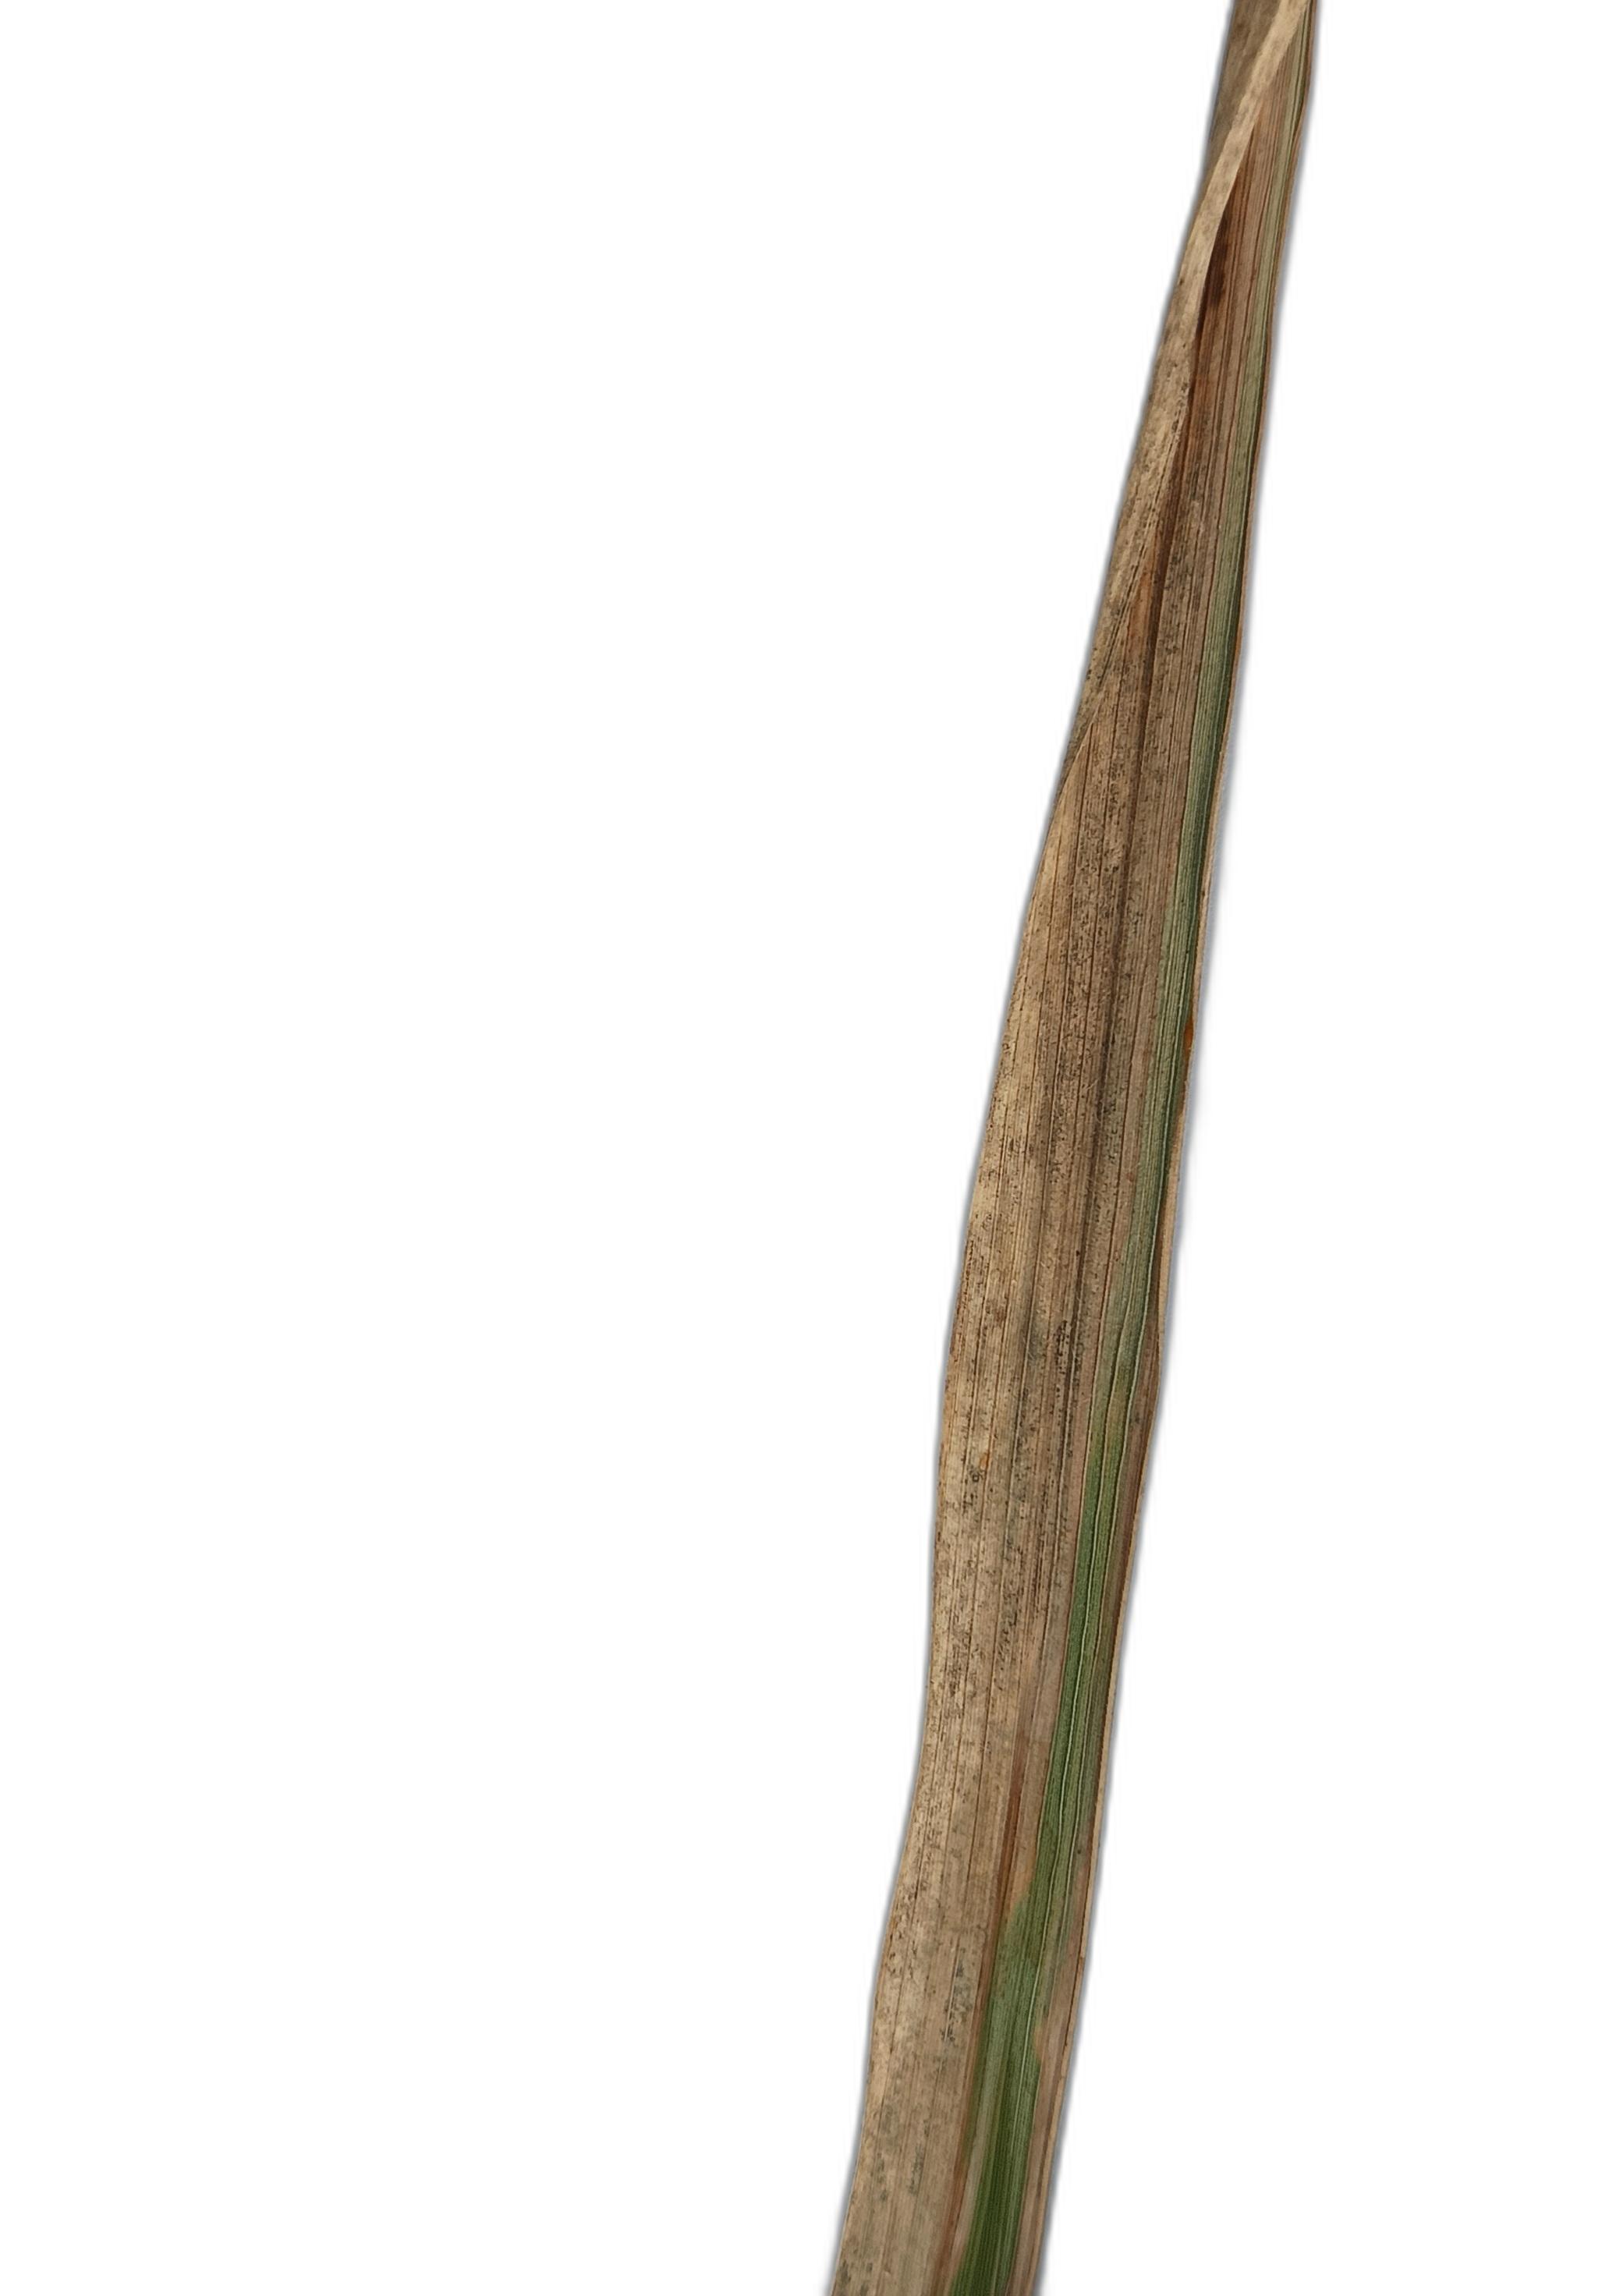
Label: Leaf Scald